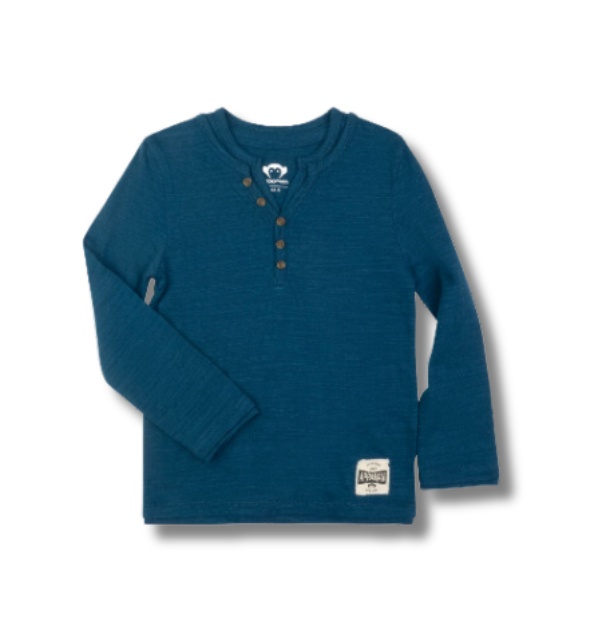
Blue Jewel Camden Tee
Appaman blue jewel long sleeve tee has button-front design that adds a touch of sophistication, while the blue jewel color is both stylish and versatile.
Brand: Appaman
Category: Arts & Entertainment > Hobbies & Creative Arts > Musical Instruments > Bagpipes > Northumbrian Pipes